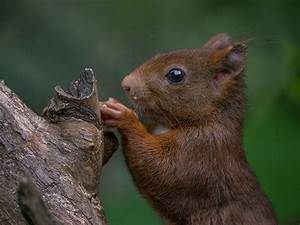
Label: scoiattolo